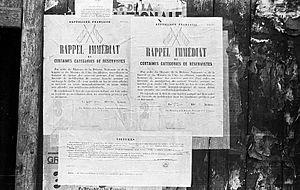
Affiche de mobilisation de réservistes, lors la crise de Munich (1938)
Les accords de Munich furent signés entre l'Allemagne, la France, le Royaume-Uni et l'Italie représentés respectivement par Adolf Hitler, Édouard Daladier, Neville Chamberlain et Benito Mussolini à l'issue de la conférence de Munich du 29 au 30 septembre 1938. Le président tchécoslovaque, Edvard Beneš, et le secrétaire général du Parti communiste de l'Union soviétique, Joseph Staline, ne furent pas invités.